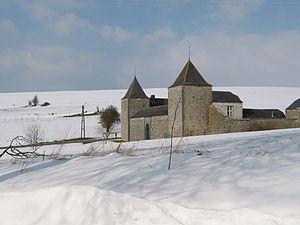
Natoye (Belgique), le château-ferme (XVIIIe siècle).
Hamois est une commune francophone de Belgique située en Région wallonne dans la province de Namur.